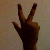
The image shows a hand gesture representing the number 3 in Indian Sign Language.